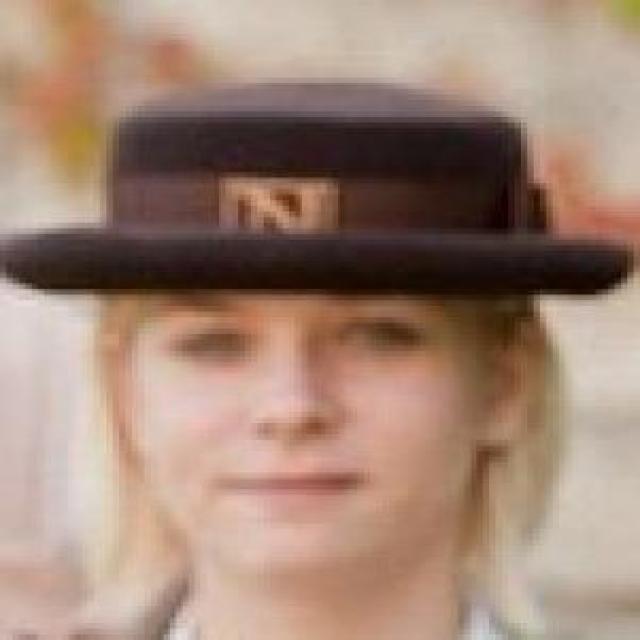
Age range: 13-20